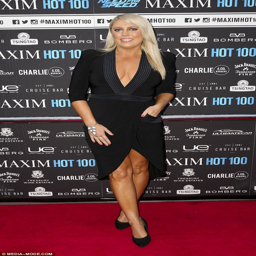
black to basics : radio personality also put her assets on display in a low - cut black dress